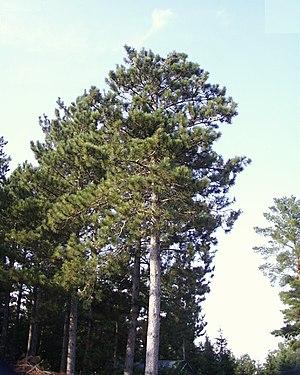
L'autoélagage, appelé aussi élagage naturel, est la capacité naturelle qu'ont les branches de la plupart des essences d'arbres, lorsqu'elles sont moins bien alimentées, à l'ombre de branches supérieures, ou trop à l'intérieur du houppier à dépérir et se dévitaliser et à se détacher du tronc, sans y laisser de blessures durables et importantes. Il explique que dans les peuplements denses forestiers, et dans les forêts primaires non gérées et non plantées, les troncs soient généralement très longs et rectilignes.